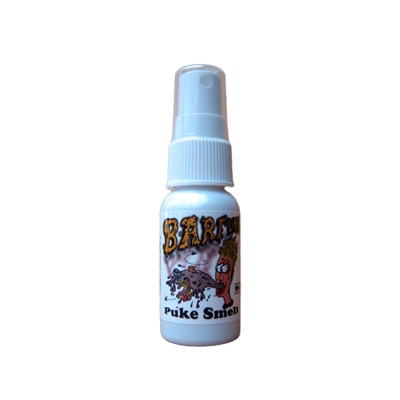
BARFume Single
One (1) bottle of our novelty puke spray with an authentic puke smell! The single bottle of BARFume is available for the skeptics or those who think one bottle is all they will ever need. BARFume is the best puke prank product on the market. Product Description: BARFume provides a powerful puke smell that can last hours. The BARFume mister bottle provides a punch of instant PUKE smell. We recommend the mister bottle if you are not concerned about being discreet or if you are at a friend's house.
Brand: Liquid ASSets Novelties, LLC
Category: Arts & Entertainment > Party & Celebration > Party Supplies > Spray String